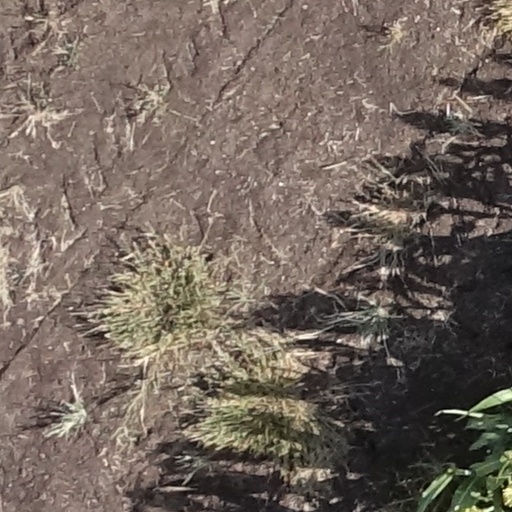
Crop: sorghum